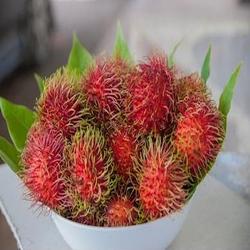
Label: Rambutan